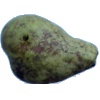
Label: pear_stone